Altes Museum

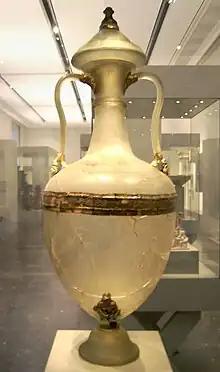
A Greek glass amphora, 2nd half of the 2nd century BC, from Olbia, now in the Altes Museum

Schinkel's plans incorporated the "Königliches Museum" into an ensemble of buildings, which surround the "Berliner Lustgarten" (pleasure garden). The "Stadtschloss" in the south was a symbol of worldly power, the "Zeughaus" in the west represented military might, and the "Berliner Dom" in the east was the embodiment of divine authority. The museum to the north of the garden, which was to provide for the education of the people, stood as a symbol for science and art—and not least for their torchbearer: the self-aware bourgeoisie. For the front facing the Lustgarten, a simple columned hall in grand style and proportionate to the importance of the location would most certainly give the building character. The arrangement of the eighteen Ionic columns was effected by the Lustgarten. The portico was designed with a function in order to give the museum building an exterior befitting its site, in which the monuments can be placed.